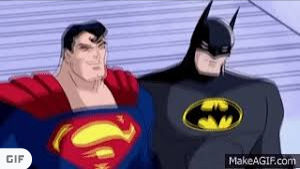
Portrait style: Cartoon Portrait